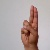
The image shows a hand gesture representing the letter 'U' in Indian Sign Language.